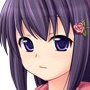
Portrait style: Anime Portrait